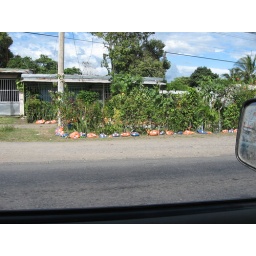
orange rocks in front of house